Massachusetts House of Representatives' 1st Essex district

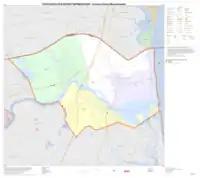
Map of Massachusetts House of Representatives' 1st Essex district, based on the 2010 United States census.

Massachusetts House of Representatives' 1st Essex district in the United States is one of 160 legislative districts included in the lower house of the Massachusetts General Court. It covers part of Essex County. Republican James Kelcourse of Amesbury served the district from 2015-2022. Following Kelcourse's resignation in late-June 2022, the seat remained vacant until the election of Democrat Dawne Shand of Newburyport. Rep. Shand took office on January 4, 2023.